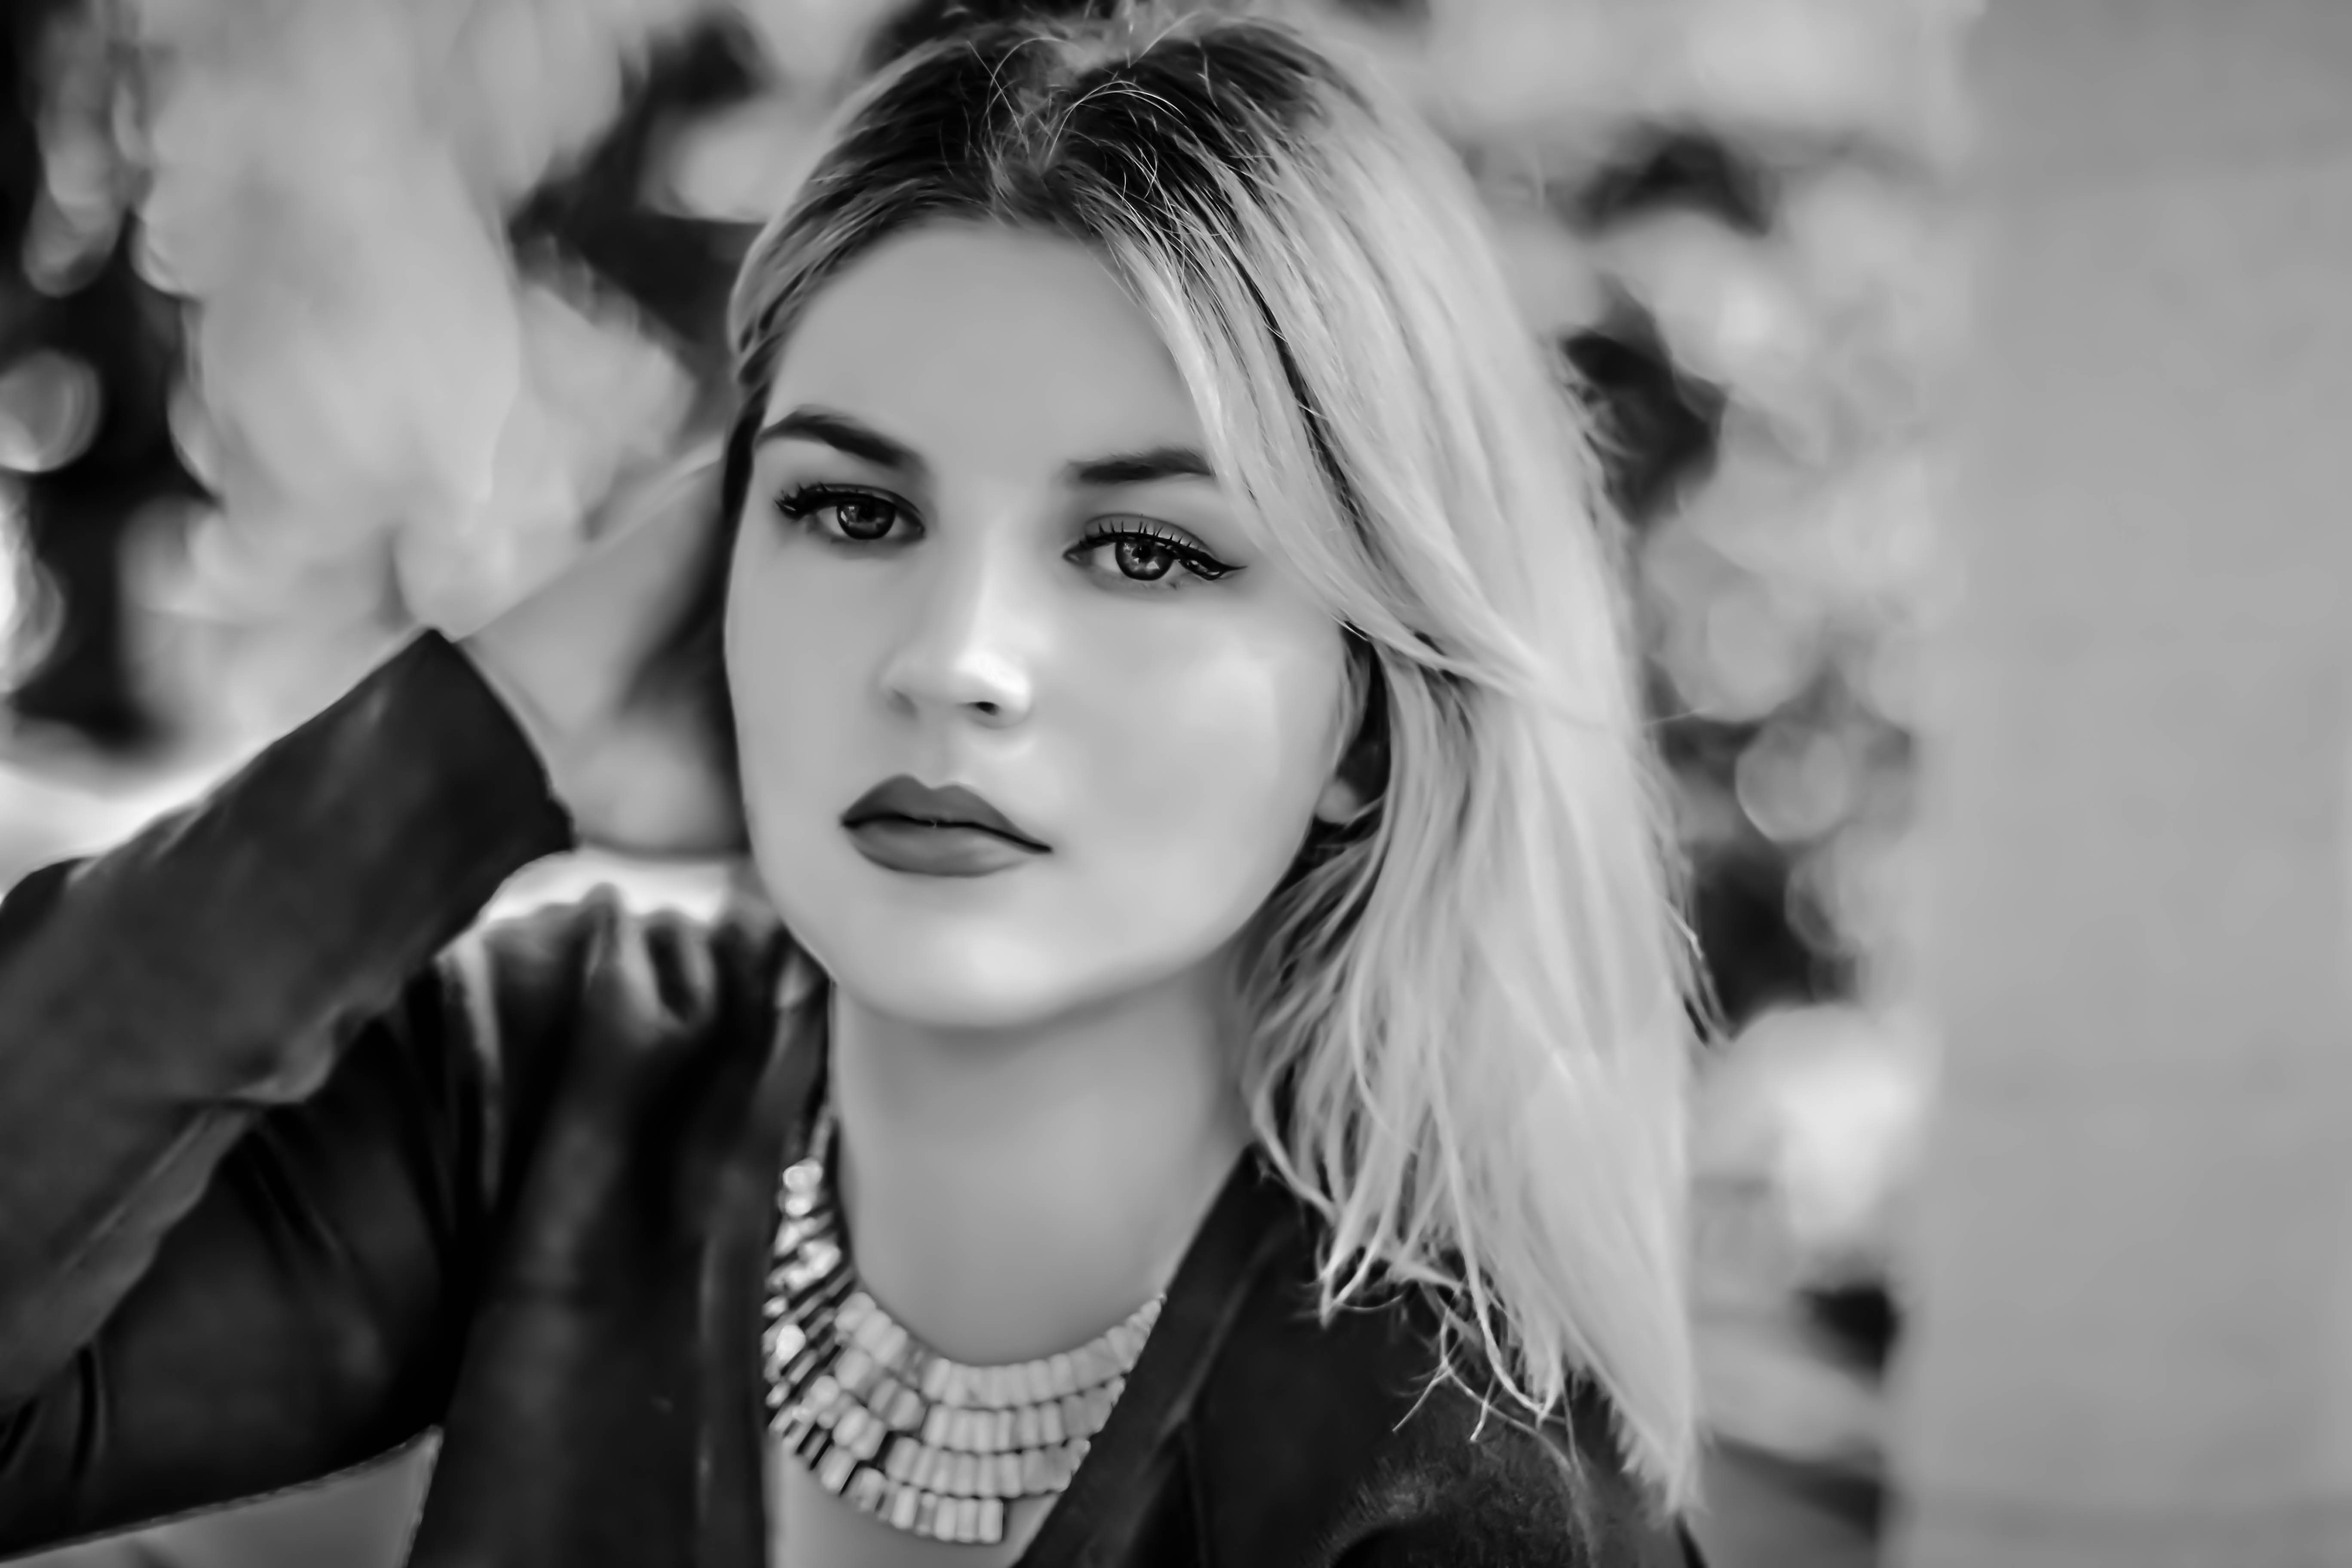
person, black and white, girl, woman, white, photography, portrait, model, fashion, black, monochrome, lady, smile, face, eye, photograph, beauty, emotion, photo shoot, monochrome photography, portrait photography, unknown model female